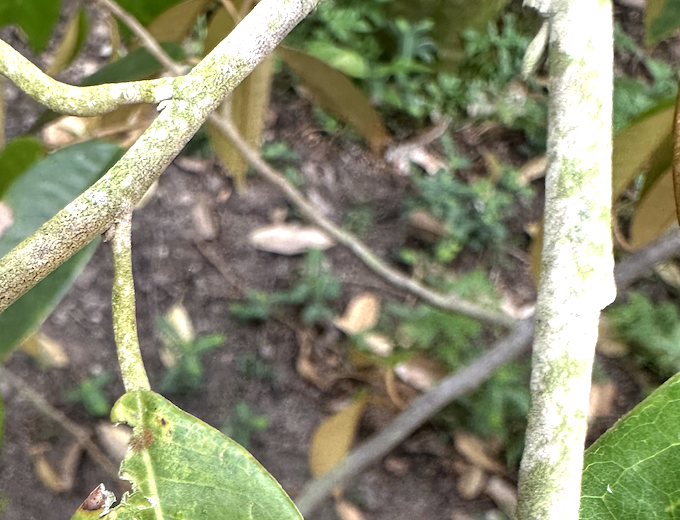
Label: pink_disease